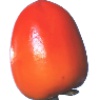
Label: kaki